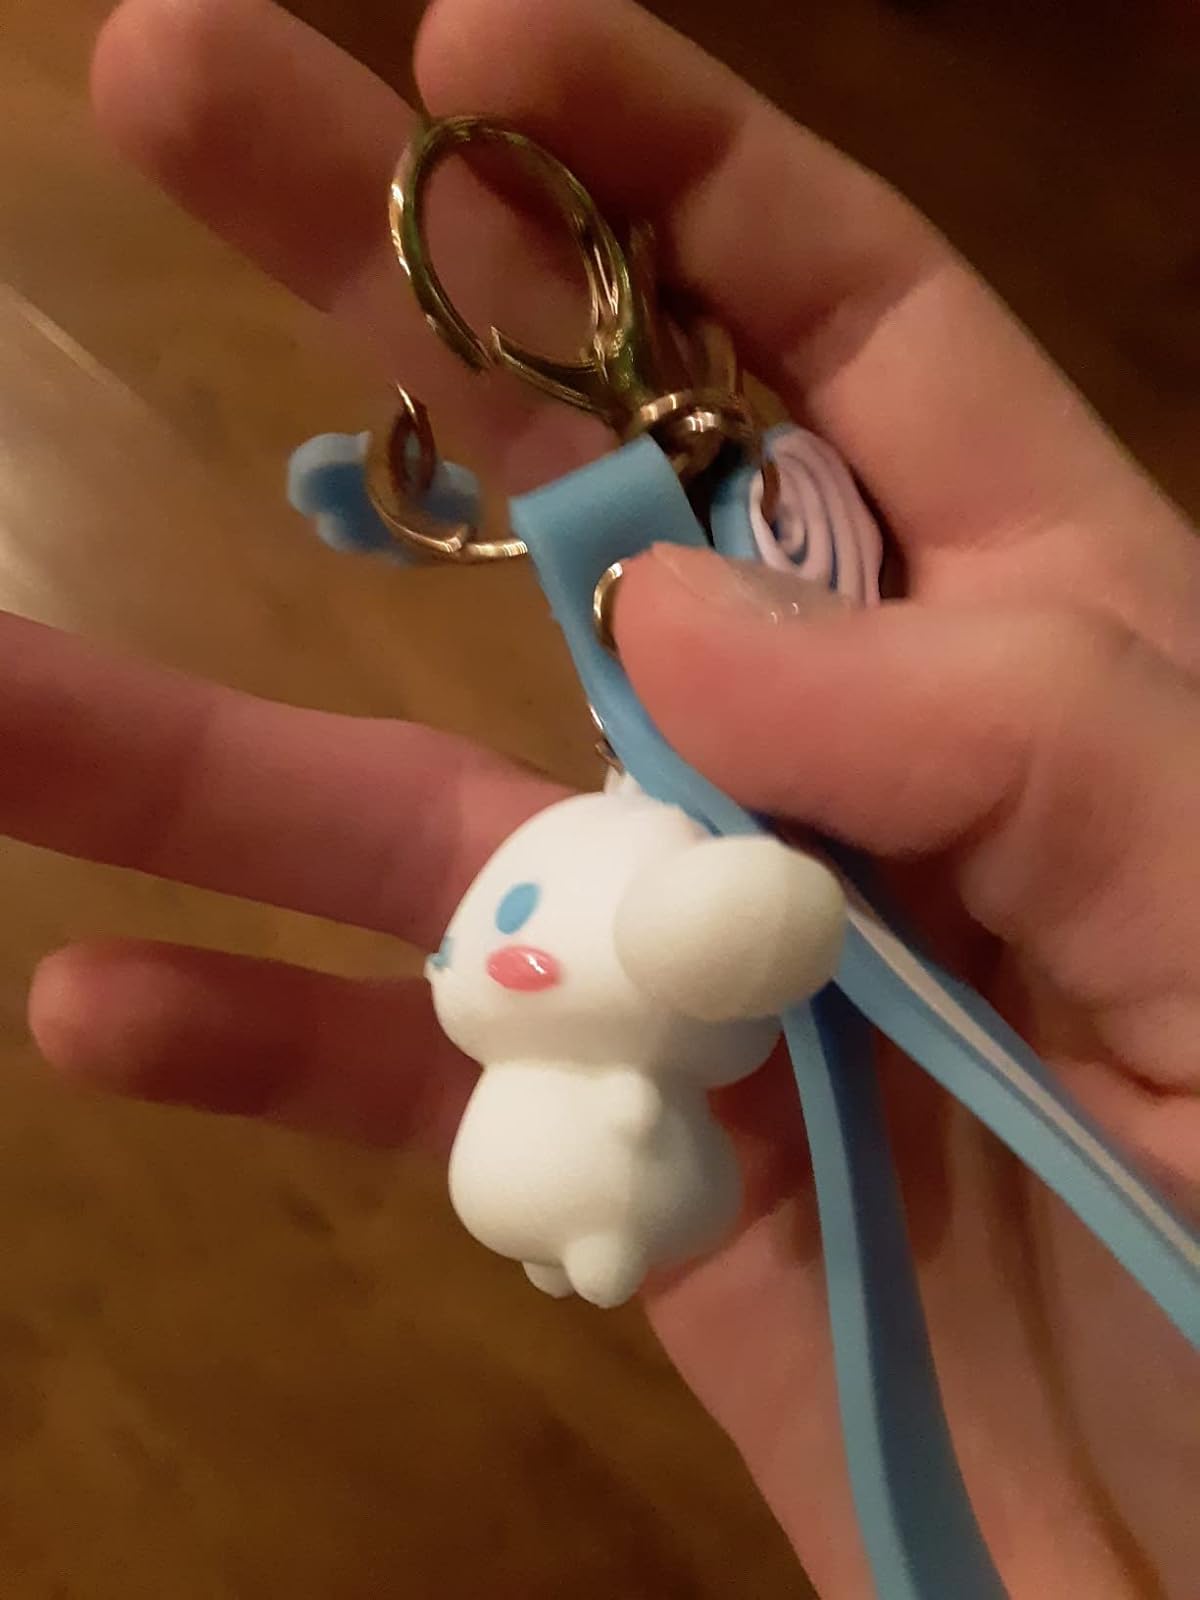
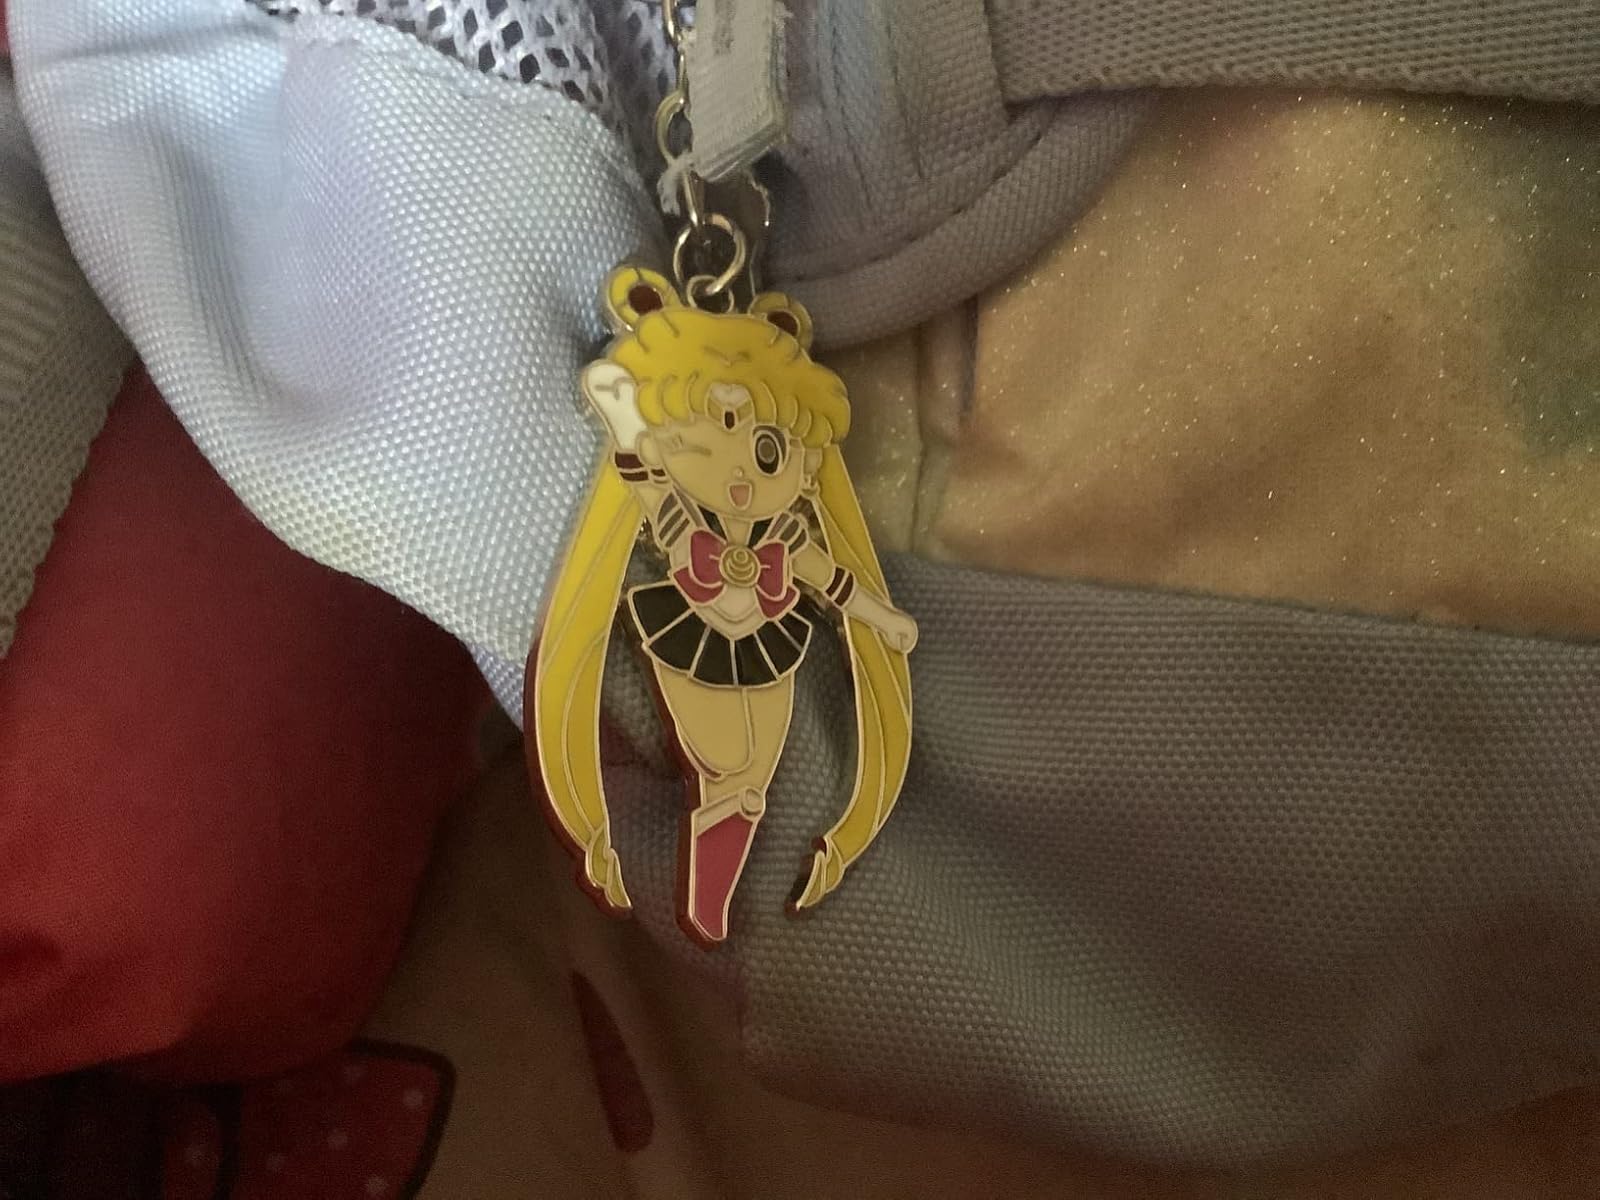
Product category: accessories_keychain
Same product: no